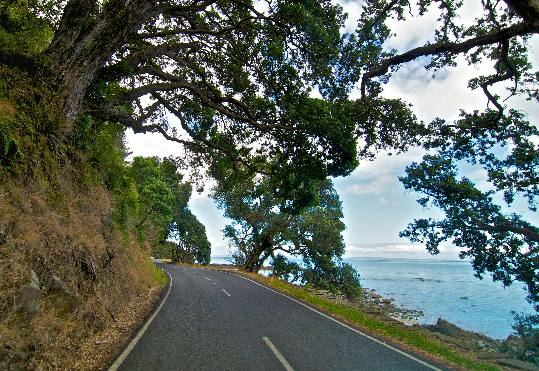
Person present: No